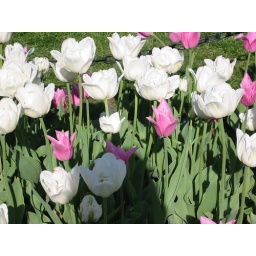
Pretty in pink & white